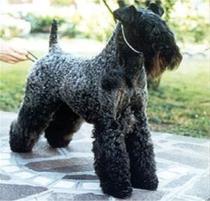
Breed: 229-n000087-Kerry_blue_terrier